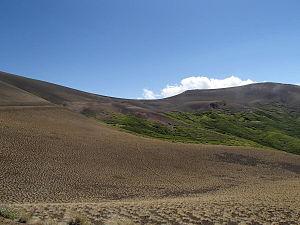
Le Paso Pichachén est un col frontalier situé dans la cordillère des Andes à 2 060 mètres d'altitude, reliant la région du Biobío au Chili à la province de Neuquén en Argentine.